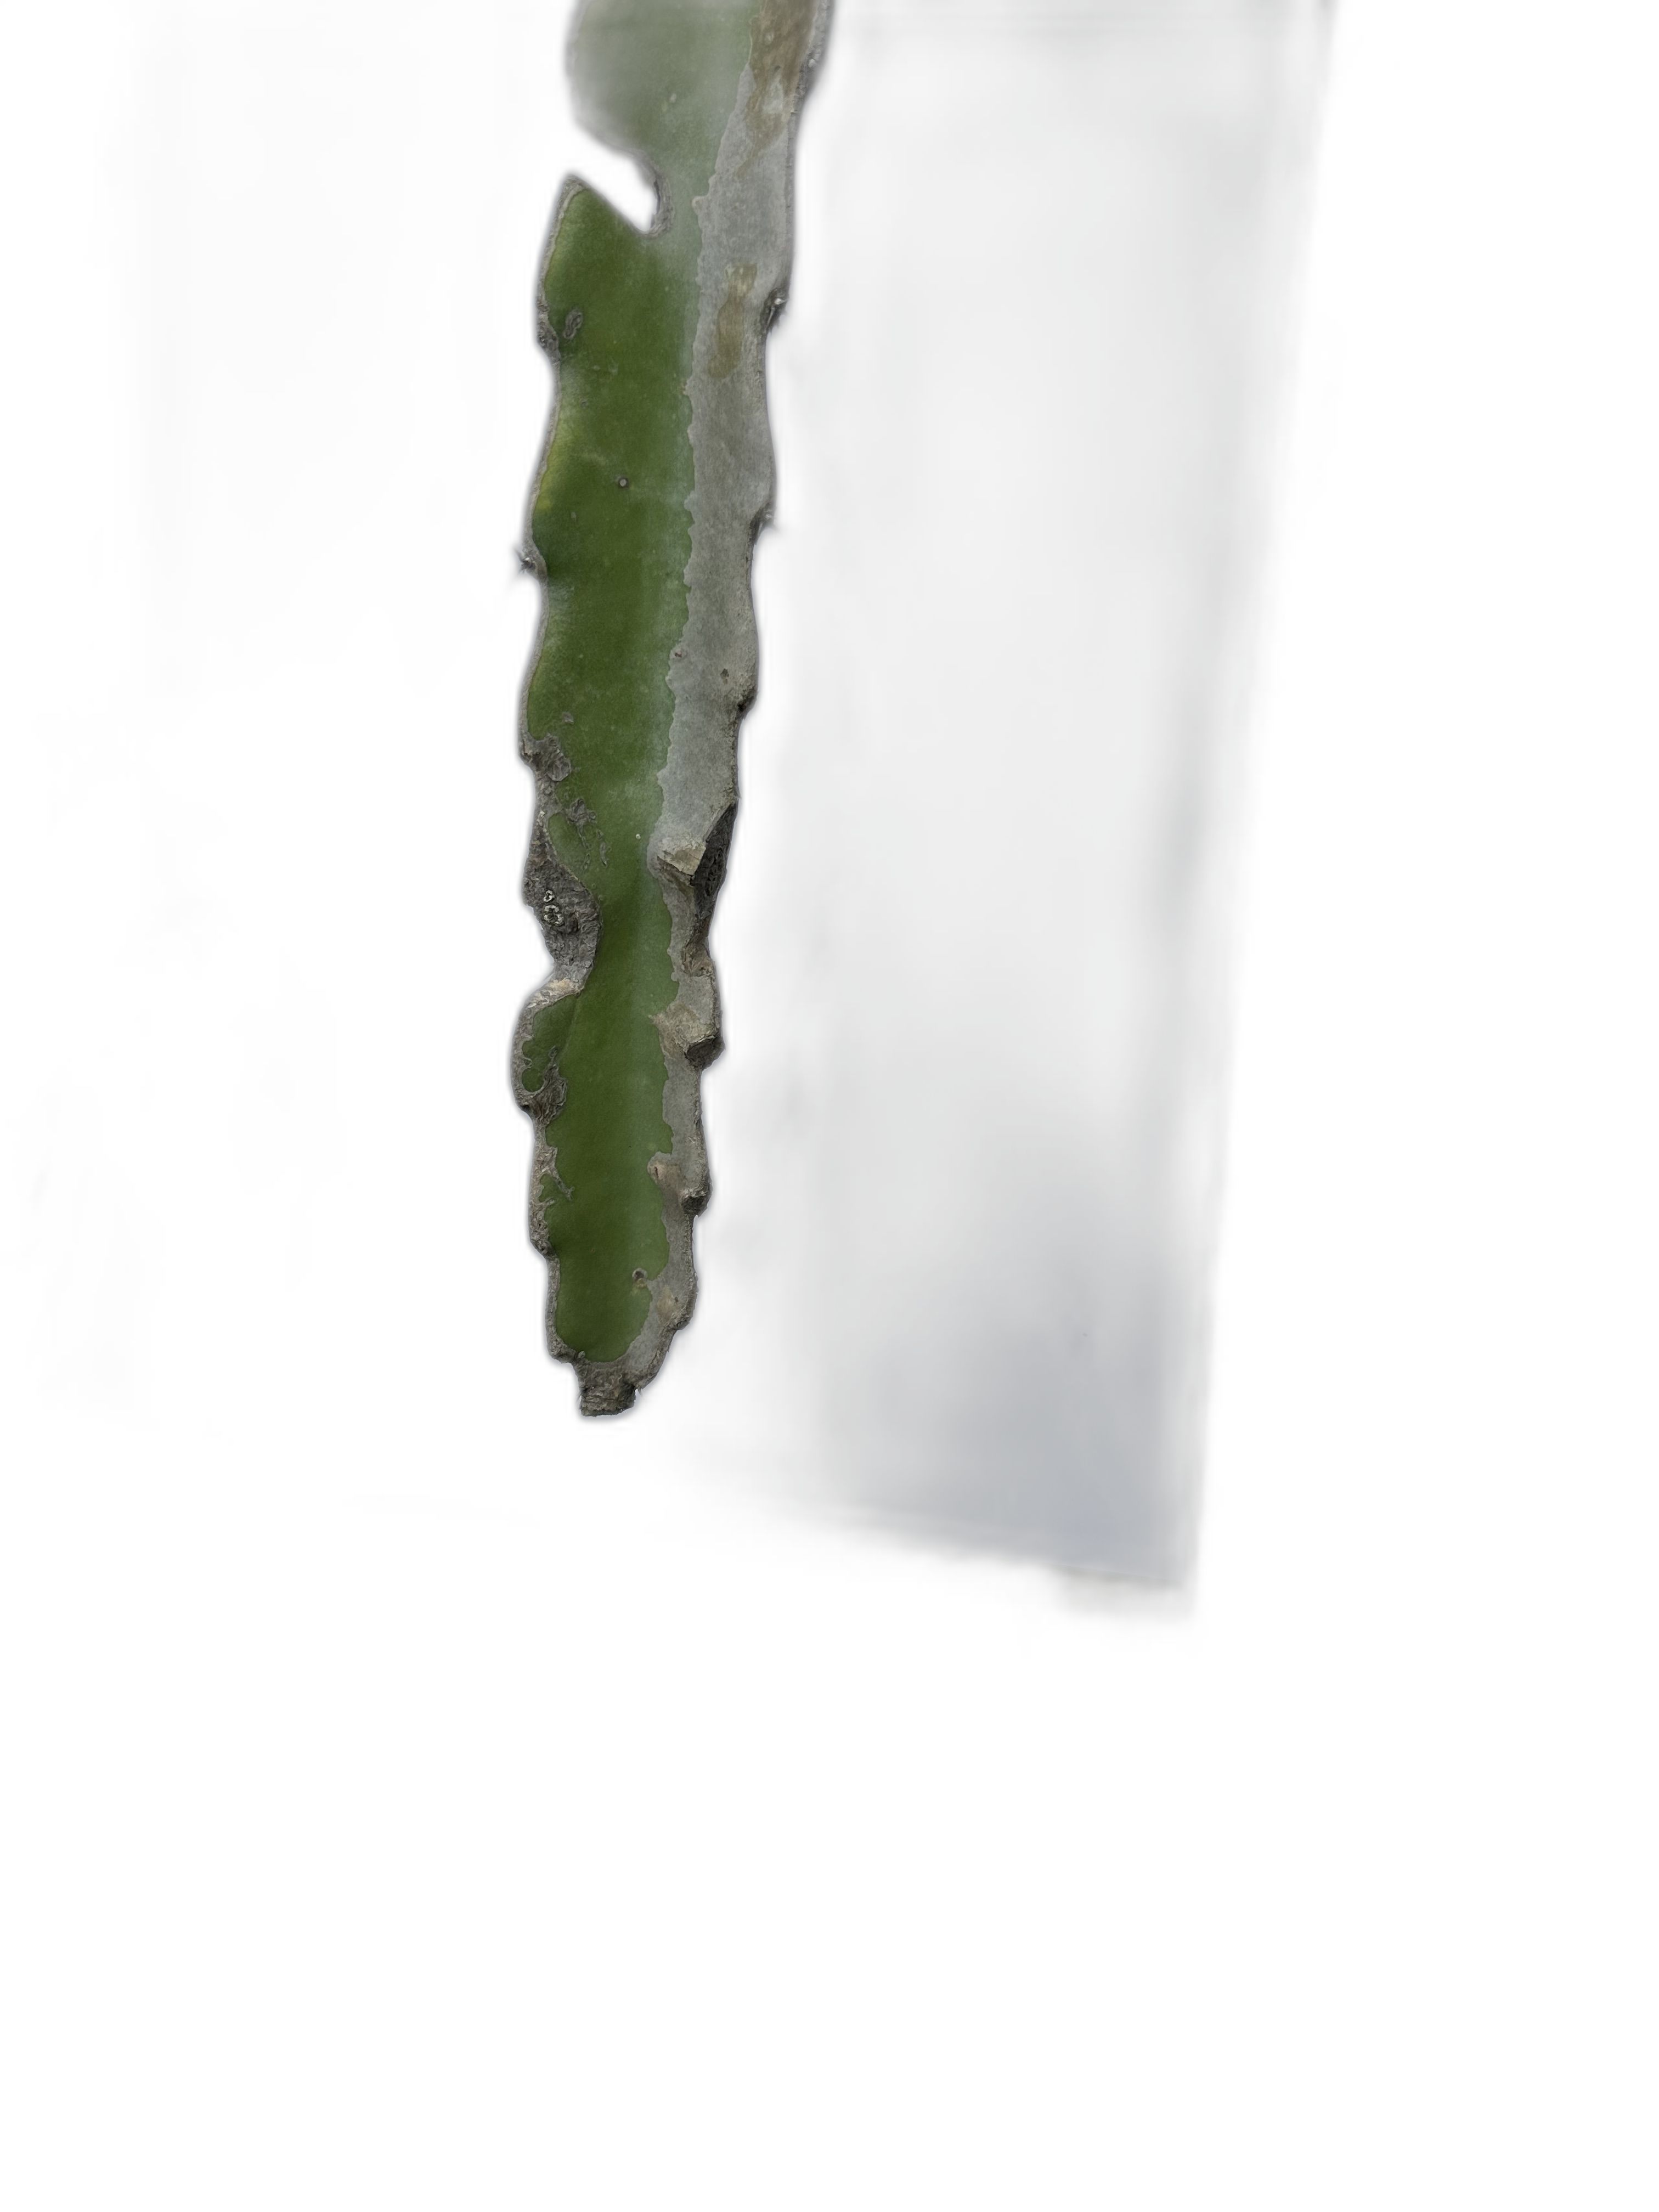
Label: Good leaf